Toro Loco Sangriento

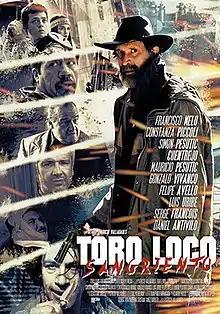
Theatrical release poster

Toro Loco: Sangriento a.k.a. Toro Loco: Bloodthirsty is a 2015 Chilean black comedy action film directed and co-written by Patricio Valladares. It features a mixed cast of relatively well-known Chilean actors, including Francisco Melo, Constanza Piccoli, Simon Pesutic, Mauricio Pesutic, Cuentrejo.